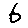
Label: 6